Drew's in a Coma

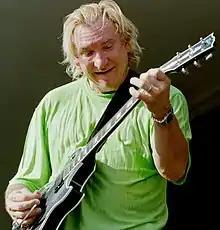
The episode featured an appearance by Joe Walsh.

In January 2001, Drew Carey told "The Charleston Gazette's" Ellen Gray that during the February sweeps, his character would be going into a coma, while Mimi Bobeck (Kathy Kinney) would give birth to Drew's nephew. Carey said Drew's coma would feature special effects and Dan Doran, a publicist for the show, added "When he slips into the coma, he kind of goes into this fantasy world where nothing goes wrong." Terry Morrow from the "Daily News" thought "Drew's in a Coma" had a simple concept compared to previous stunt episodes, which the show employed to keep things fresh. Carey said such episodes gave people "a reason to watch." The episode was the first of "a two-part event" and a story arc with long-running consequences for the character.